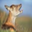
Label: deer